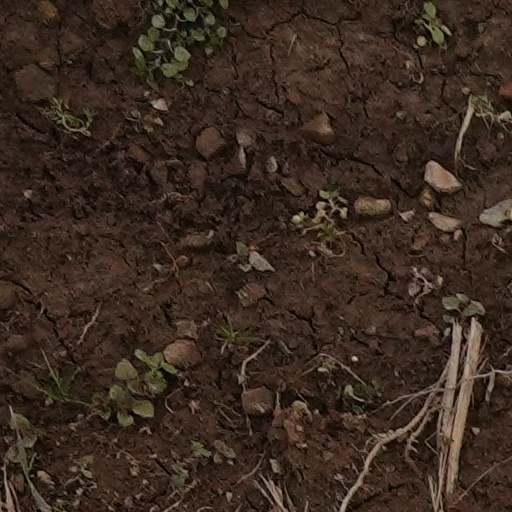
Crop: wheat